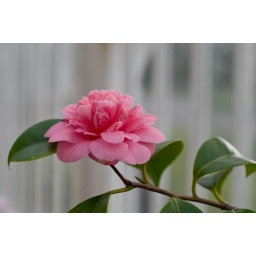
the Camelias in the glass house are all perfect right now. Shot at f/5.6 from a 50mm SMC Pentax lens.